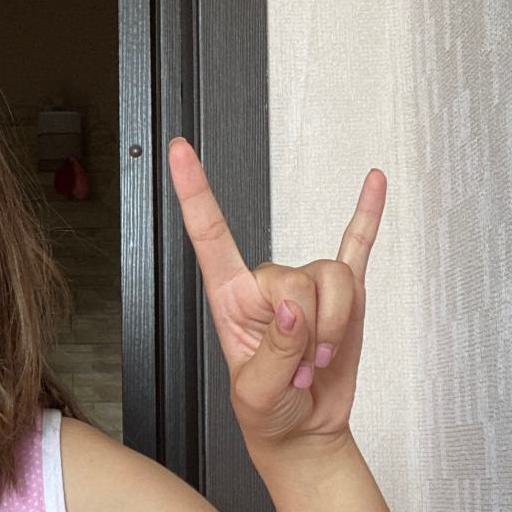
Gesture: rock